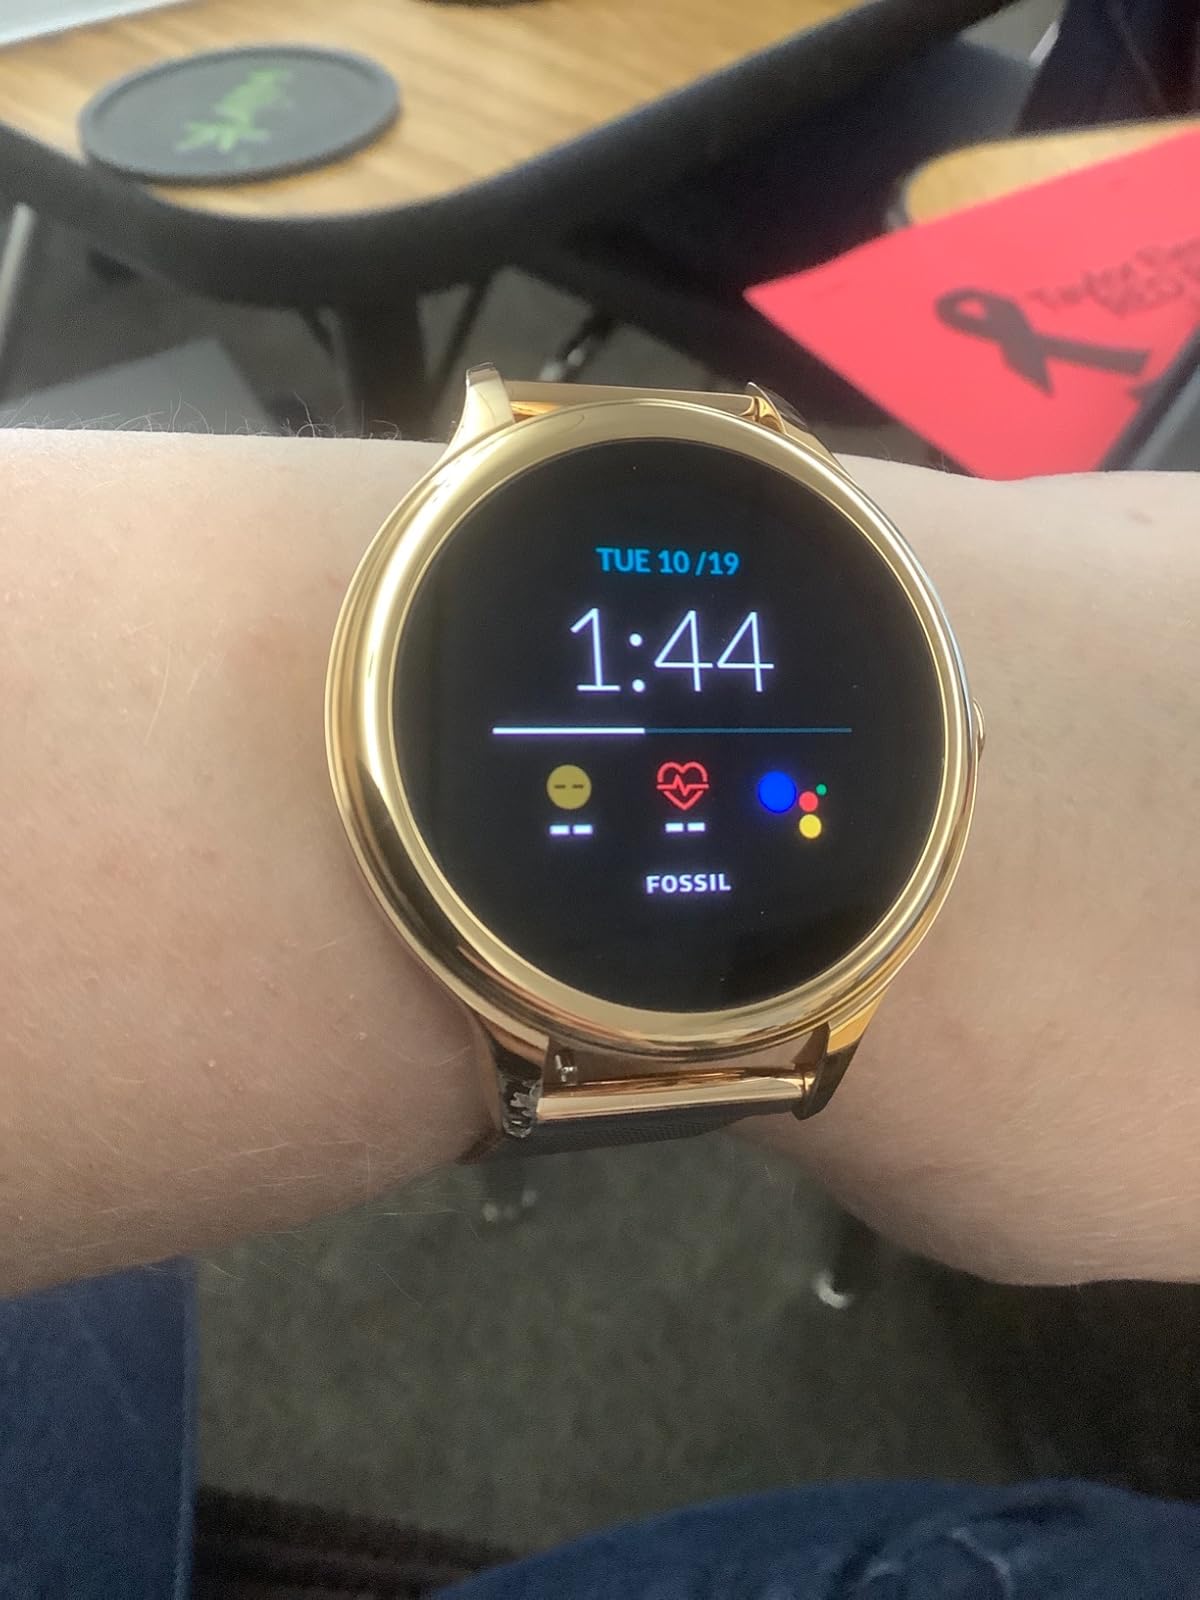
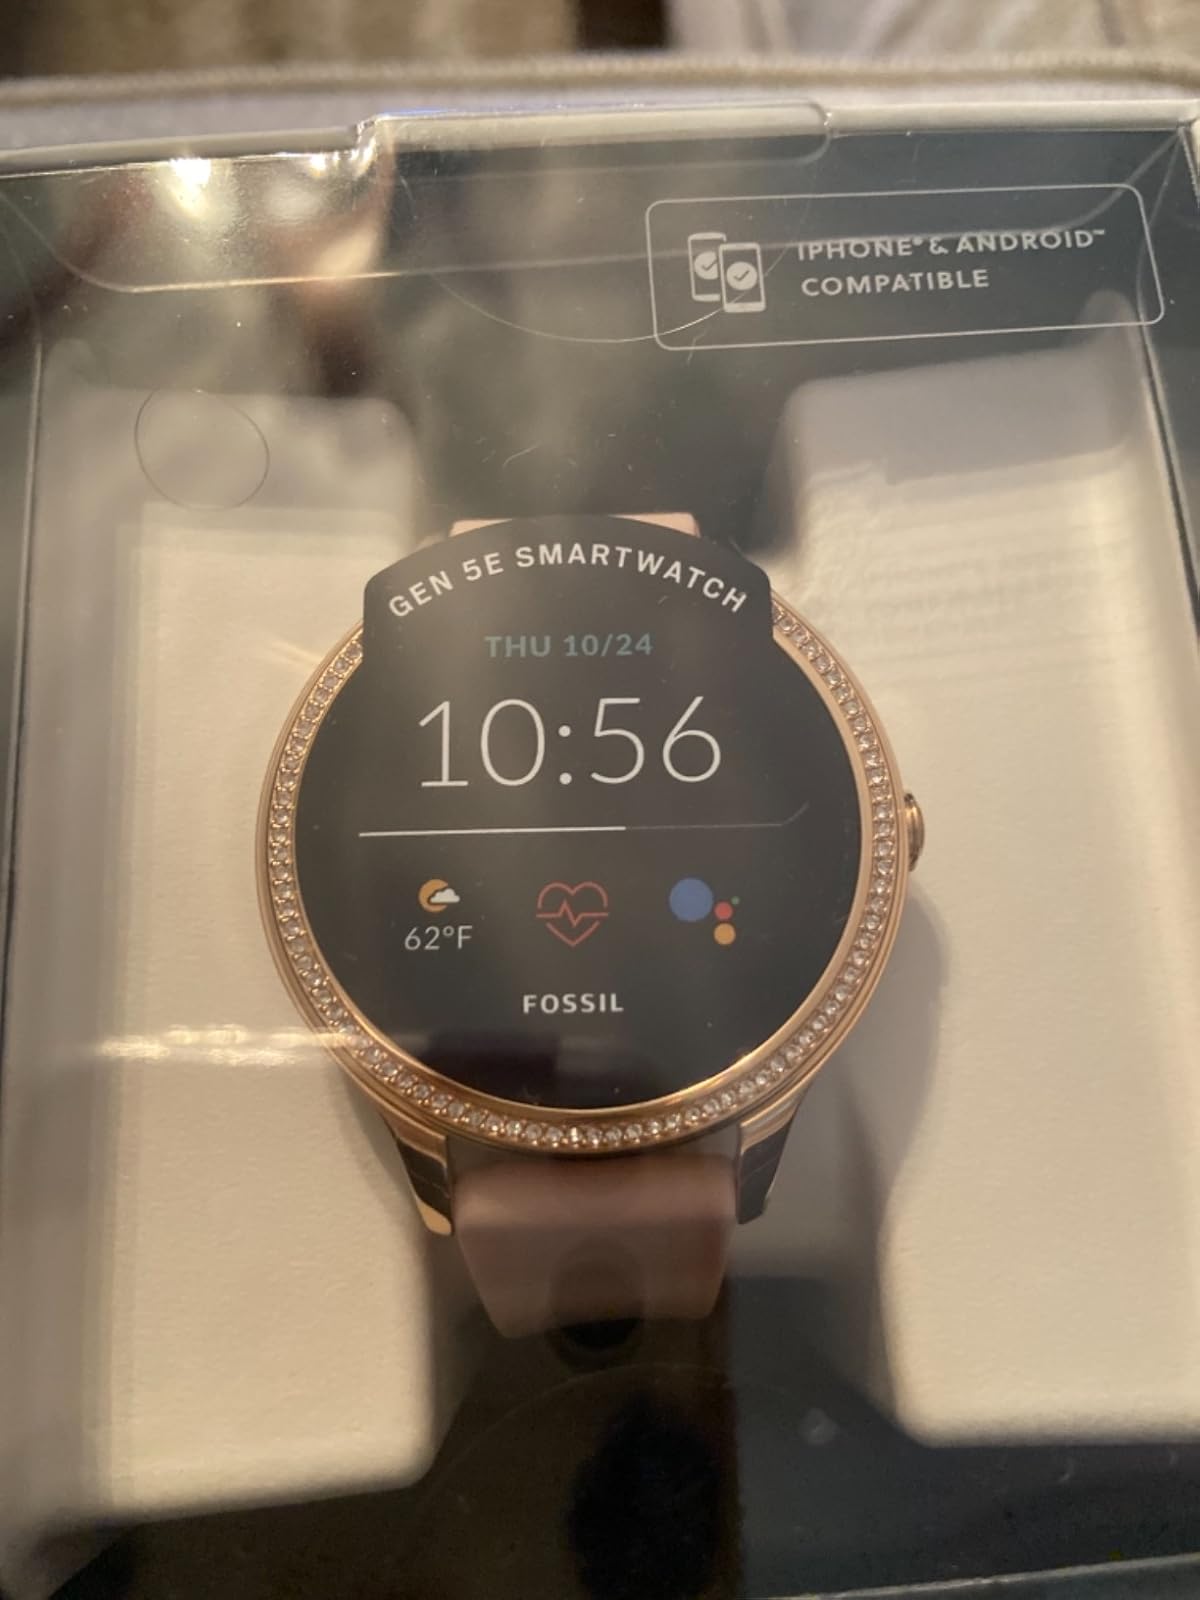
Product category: smartwatch
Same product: no